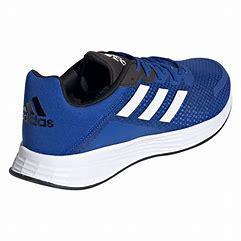
Brand: Adidas
Model: Duramo SL